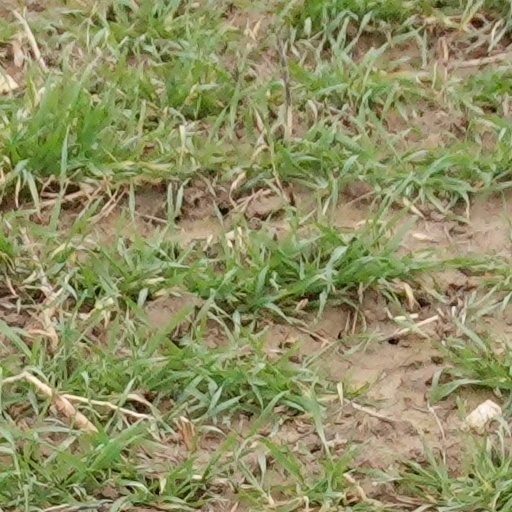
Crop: wheat